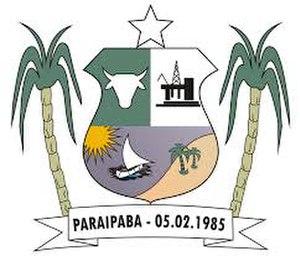
Paraipaba est une municipalité brésilienne de l’État du Ceará. En 2010, elle compte 30 041 habitants.